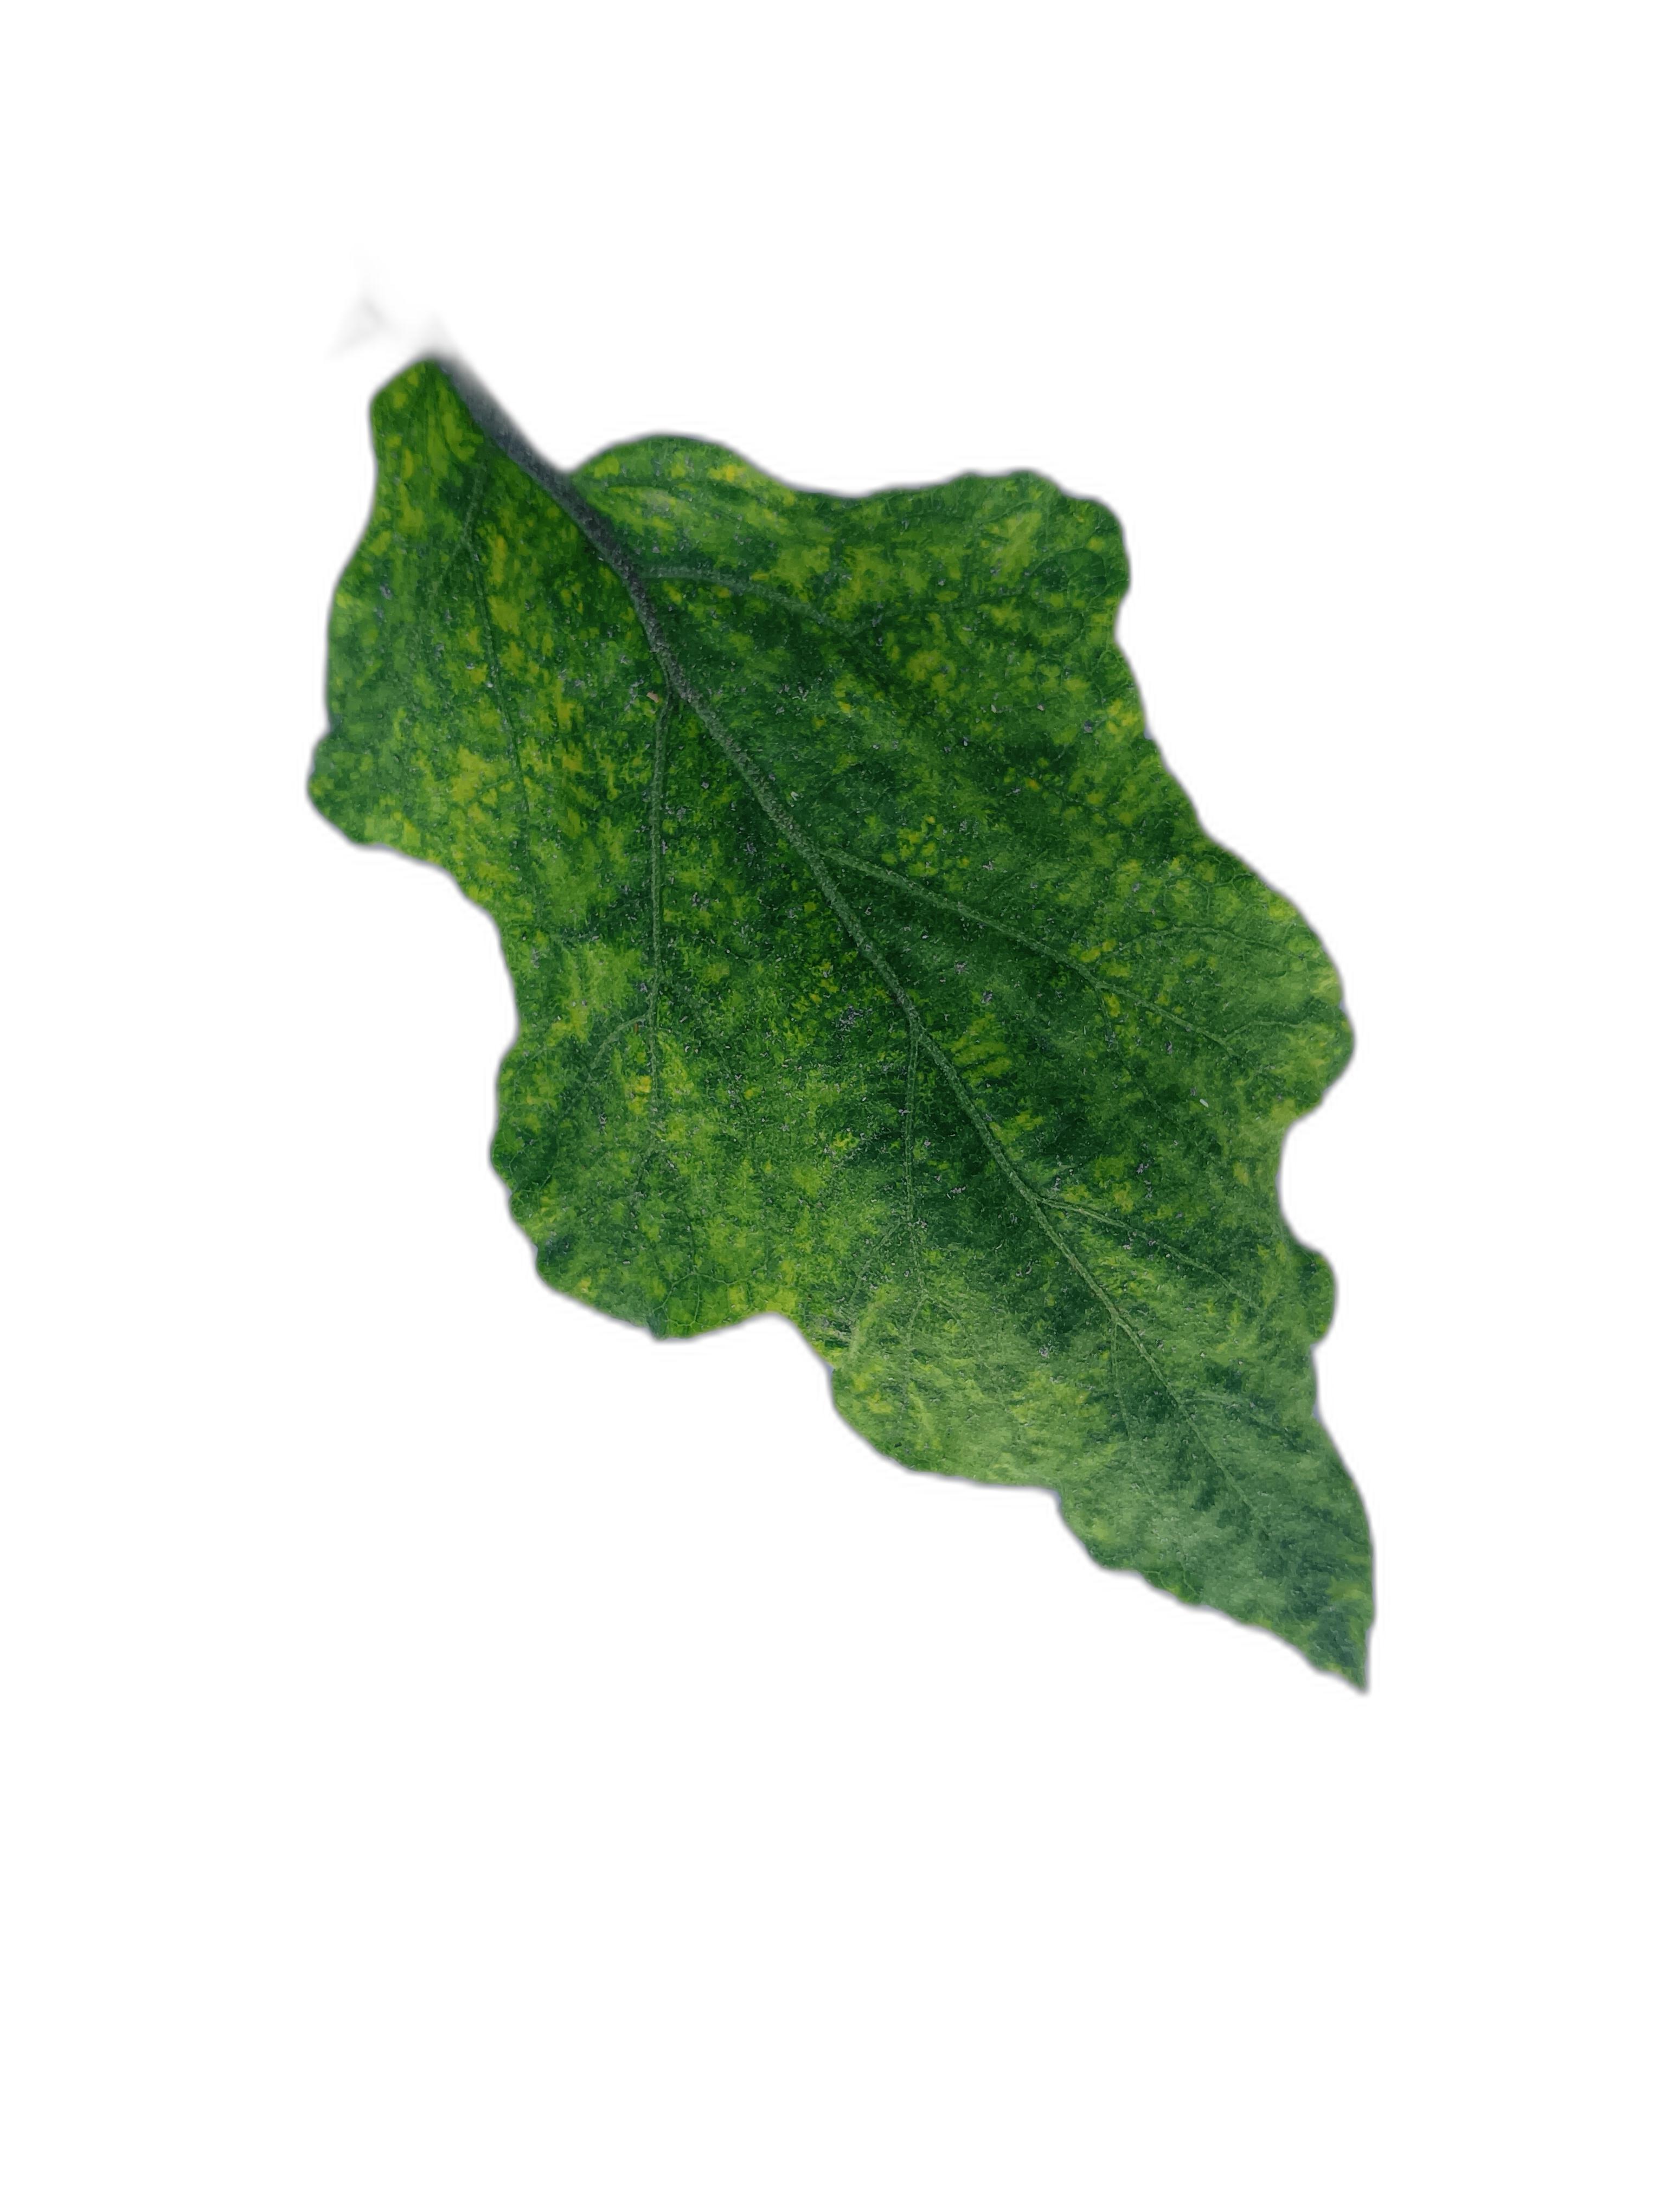
Label: Mosaic Virus Disease